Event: Nepal Earthquake
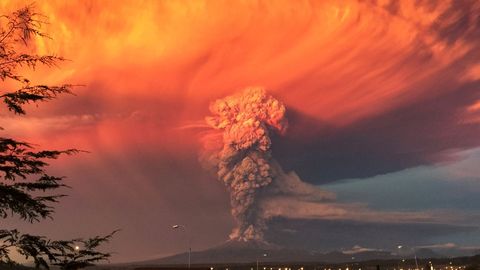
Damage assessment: no_damage